The Wool-Pack

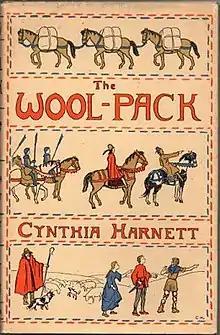
Front cover of the first edition

The Wool-Pack is a children's historical novel written and illustrated by Cynthia Harnett, published by Methuen in 1951. It was the first published of four children's novels that Harnett set in 15th-century England. She won the annual Carnegie Medal from the Library Association, recognising it as the year's best children's book by a British subject.